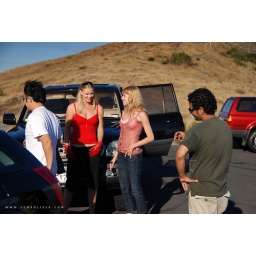
DJ: HideThe girl in the car : BrookeCamera &amp;amp; Director Jai AhnAsst. Camera &amp;amp; Director: HimiMain actress: GemmaMain Actor: Simon